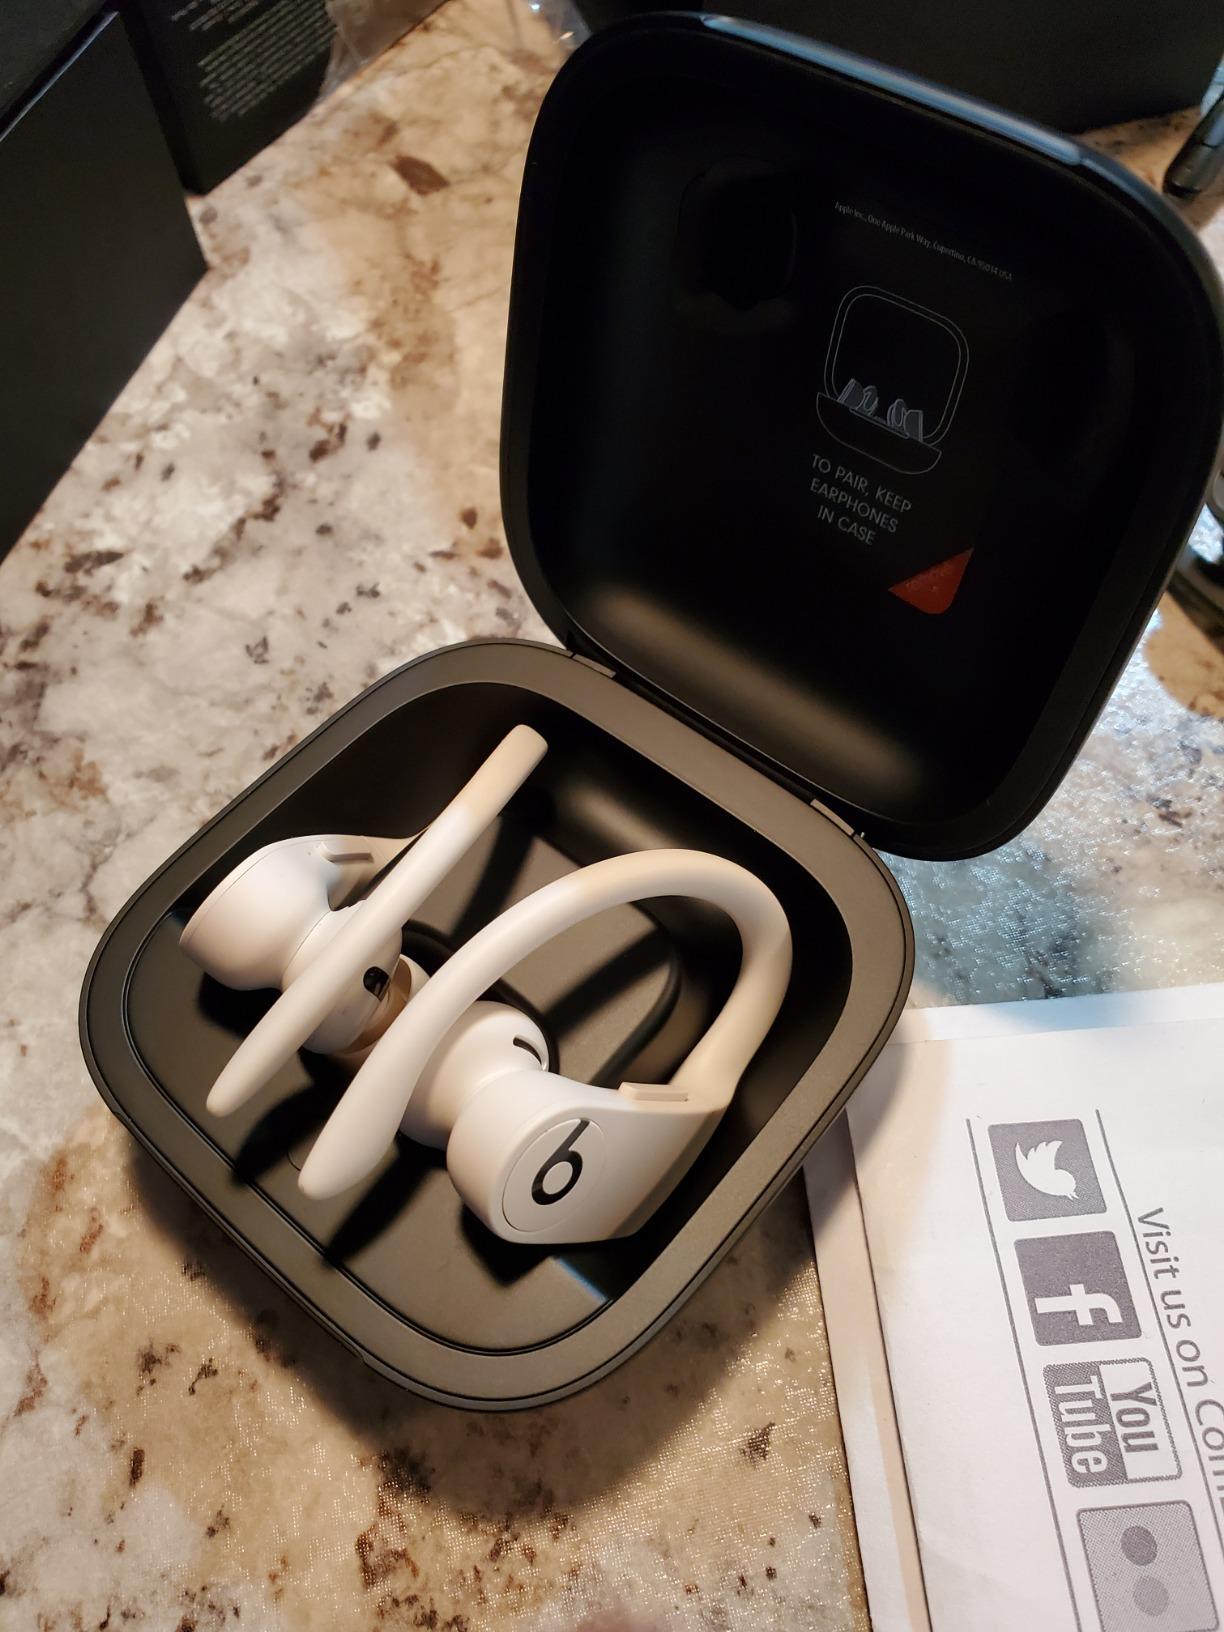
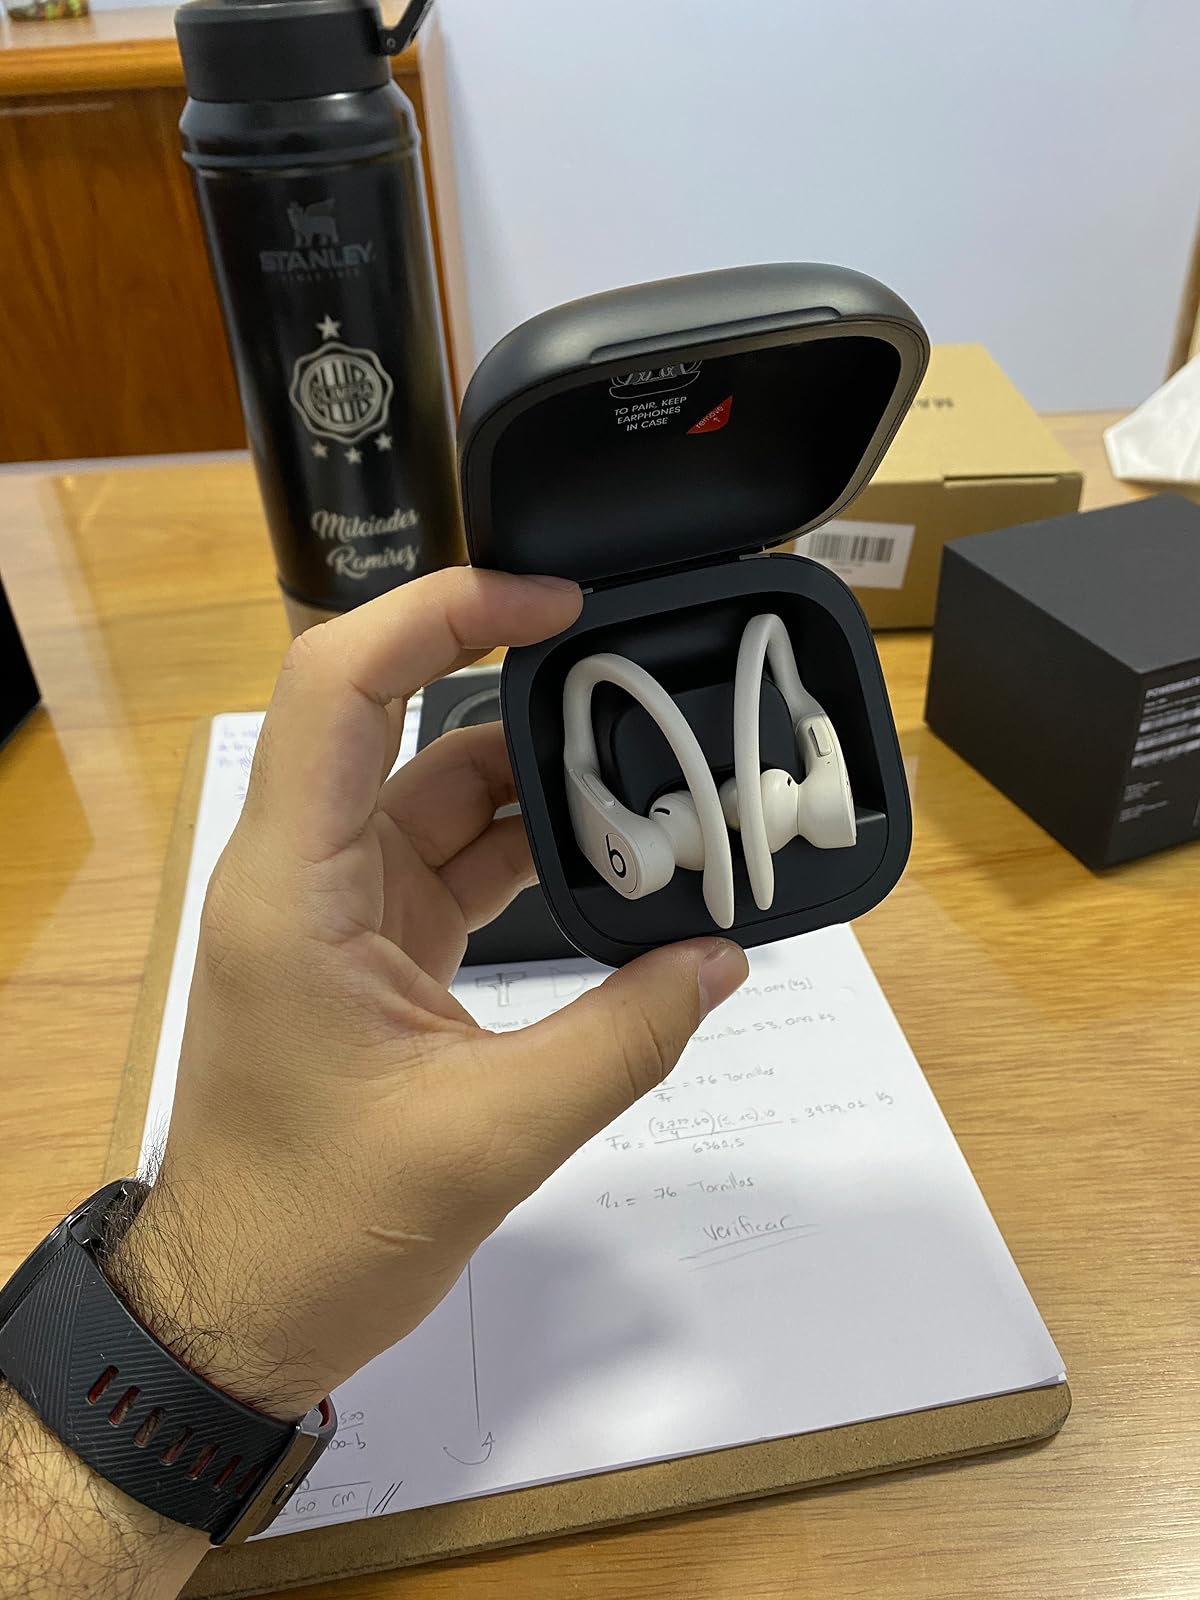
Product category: earbuds
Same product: yes